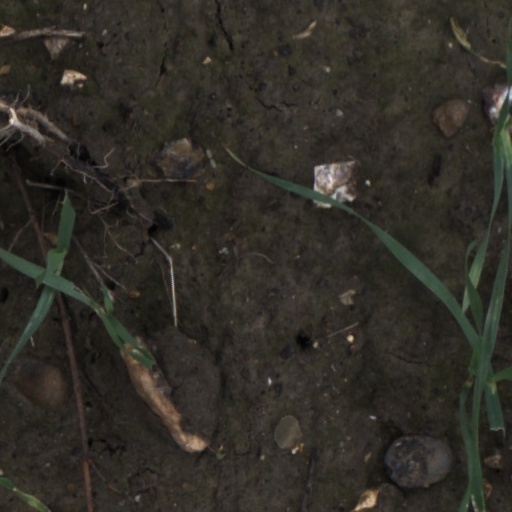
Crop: wheat